Lady Mary Lovelace

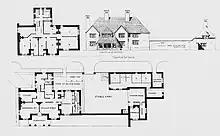
Lillycombe House plan and elevation by Lady Mary Loveless assisted by C.F.A. Voysey

The most well documented architectural work of Lady Mary Lovelace is a work attributed to C.F.A. Voysey called the Lilleycombe House, built near Porlock, Somerset. Due to the latter's notoriety, it was featured in The British Architect in 1912, before construction, described as such:"This house has been designed by Mary, Countess of Lovelace, assisted by Mr. C.F.A. Voysey, of 23, York Place, W. It is to be built in local stone and cement roughcast, and roofed with Delabode slates. The site being a steep slope to the south overlooking a great valley, with Exmoor beyond, will account for the varying levels of the floors. Every precaution was necessary to guard against the south-west winds."